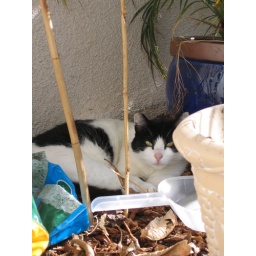
Neighborhood cat who is always sleeping in my plants